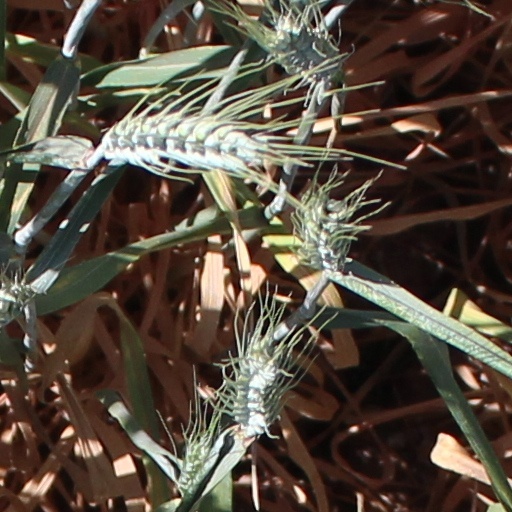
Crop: wheat